A Wonder-Book for Girls and Boys

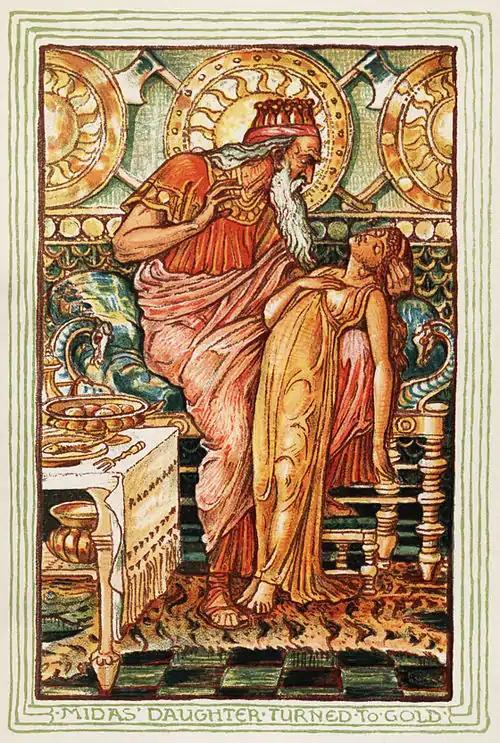
"Midas' Daughter Turned to Gold" by Walter Crane, illustrating the Midas myth for an 1893 edition

A Wonder-Book for Girls and Boys is an 1851 children's book by American author Nathaniel Hawthorne in which he retells several Greek myths. It was followed by a sequel, "Tanglewood Tales".